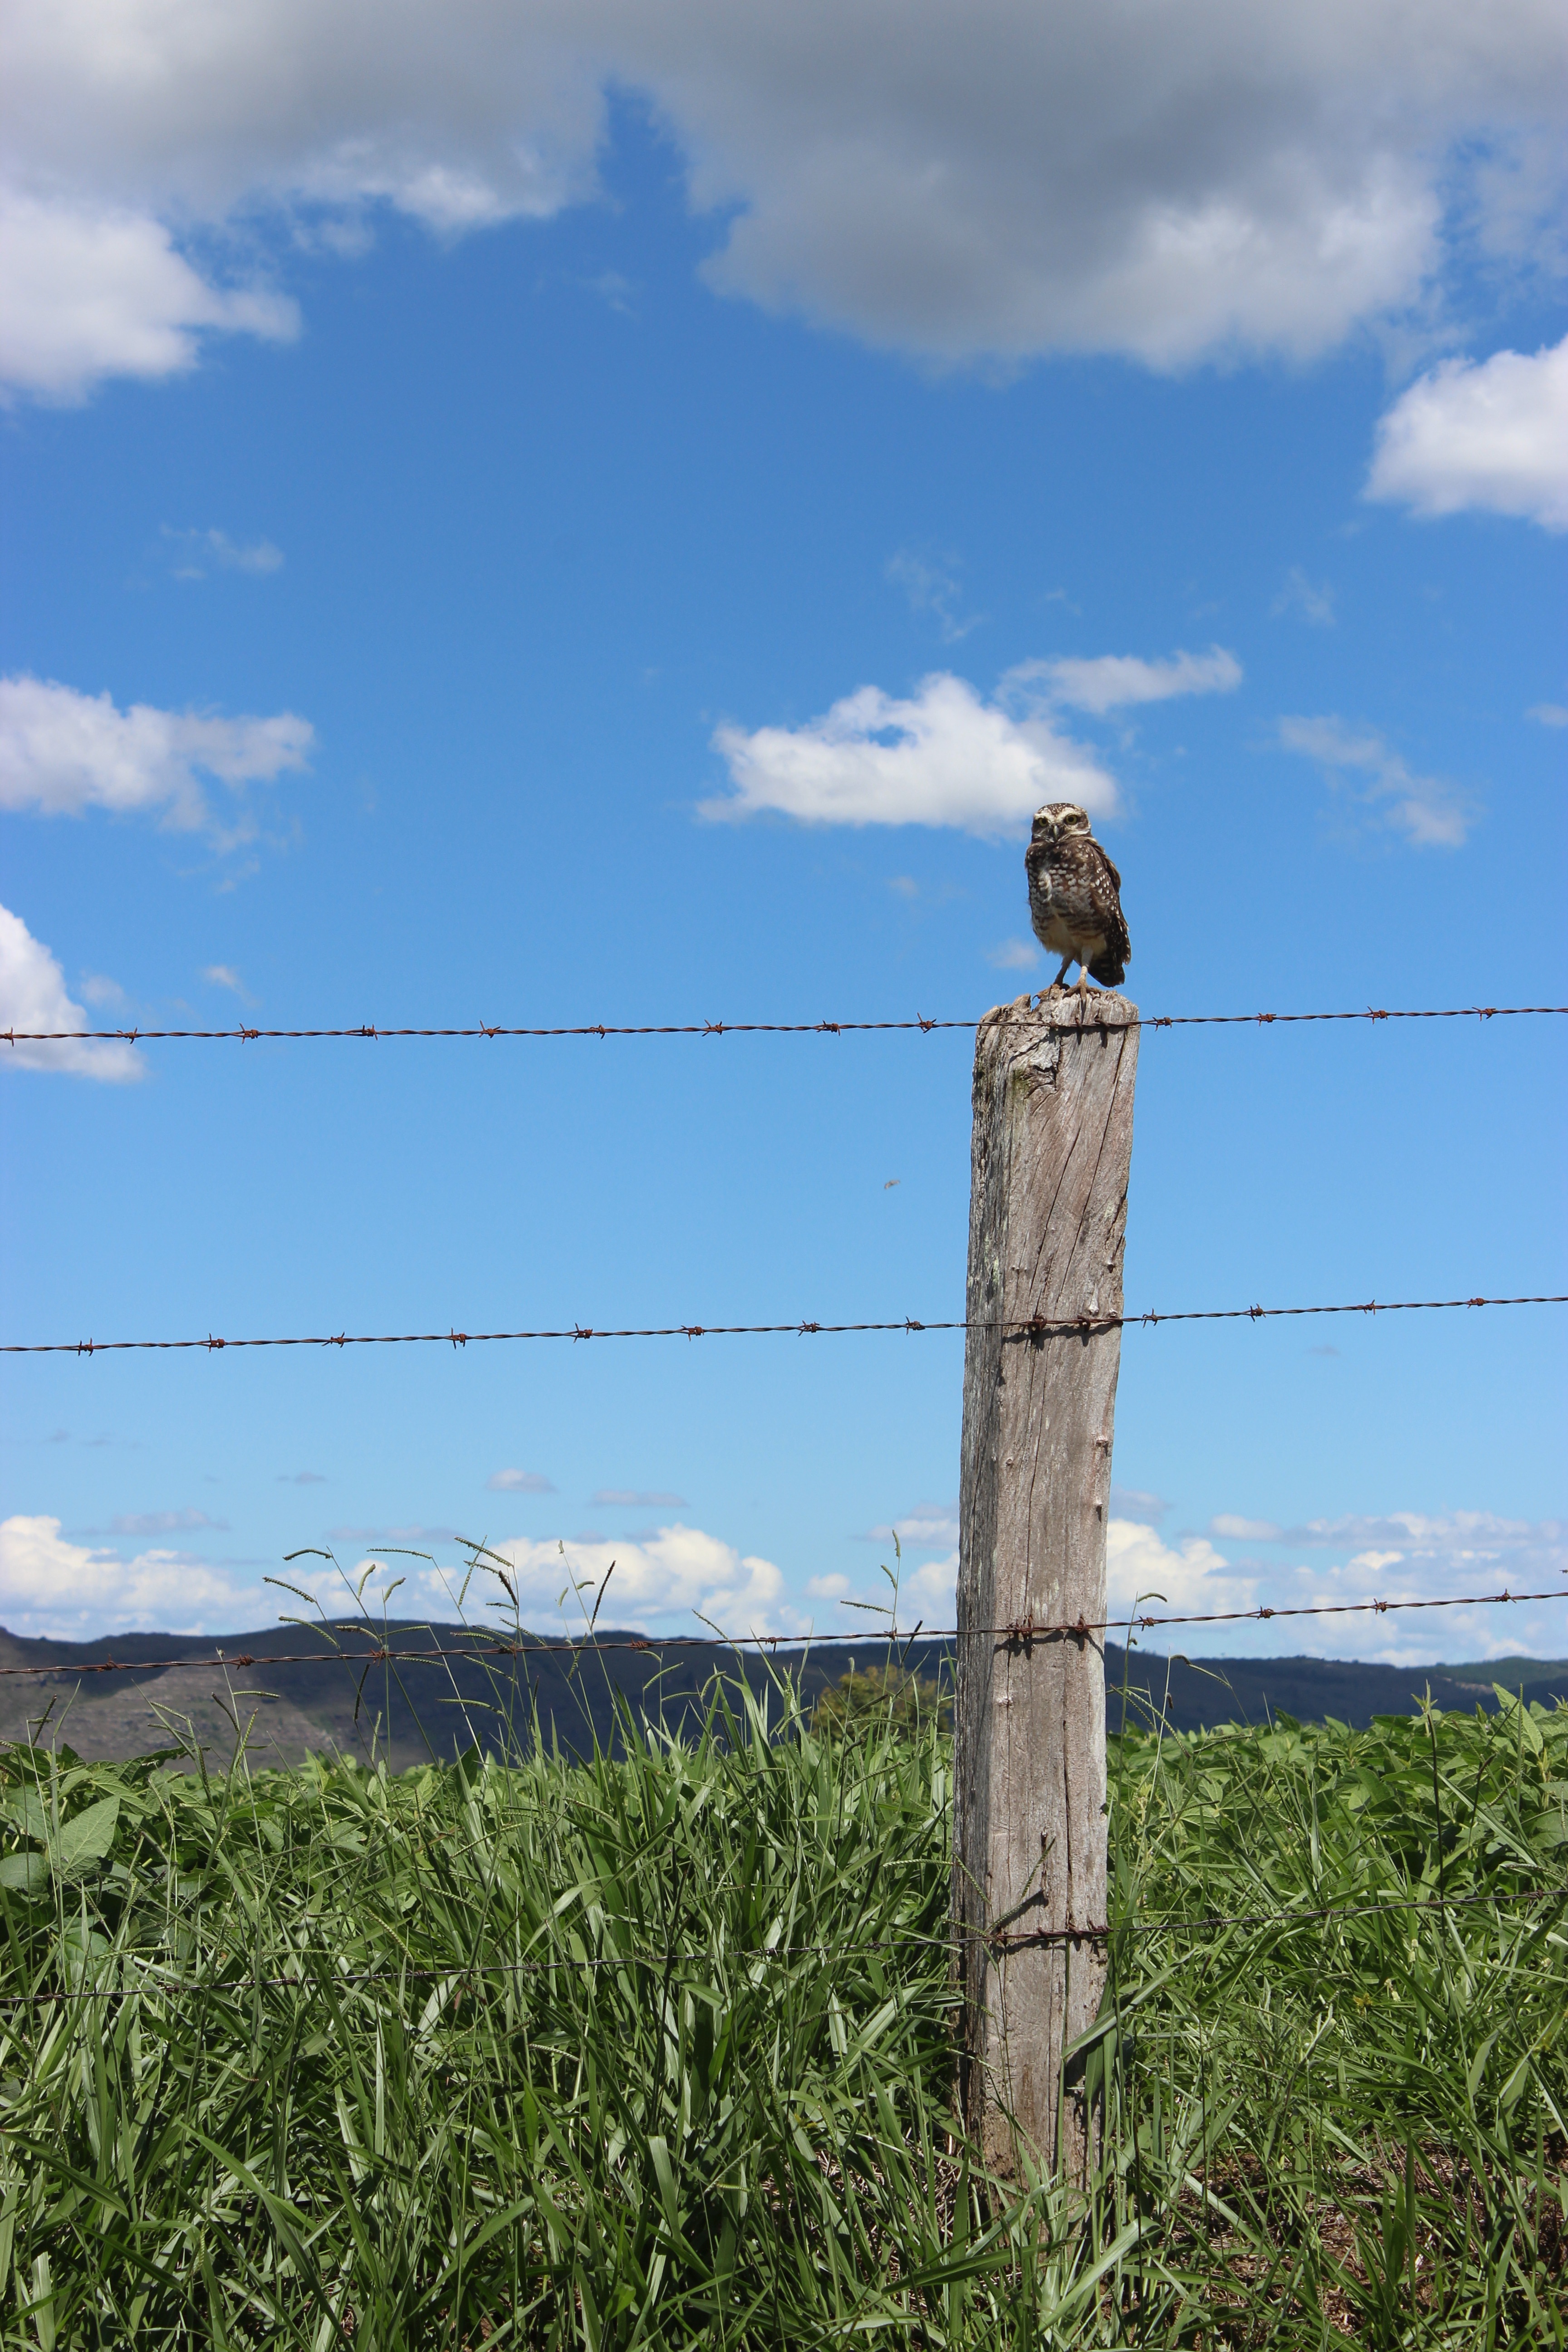
sea, coast, tree, nature, grass, bird, fence, cloud, sky, wind, tower, agriculture, owl, rural area, outdoor structure